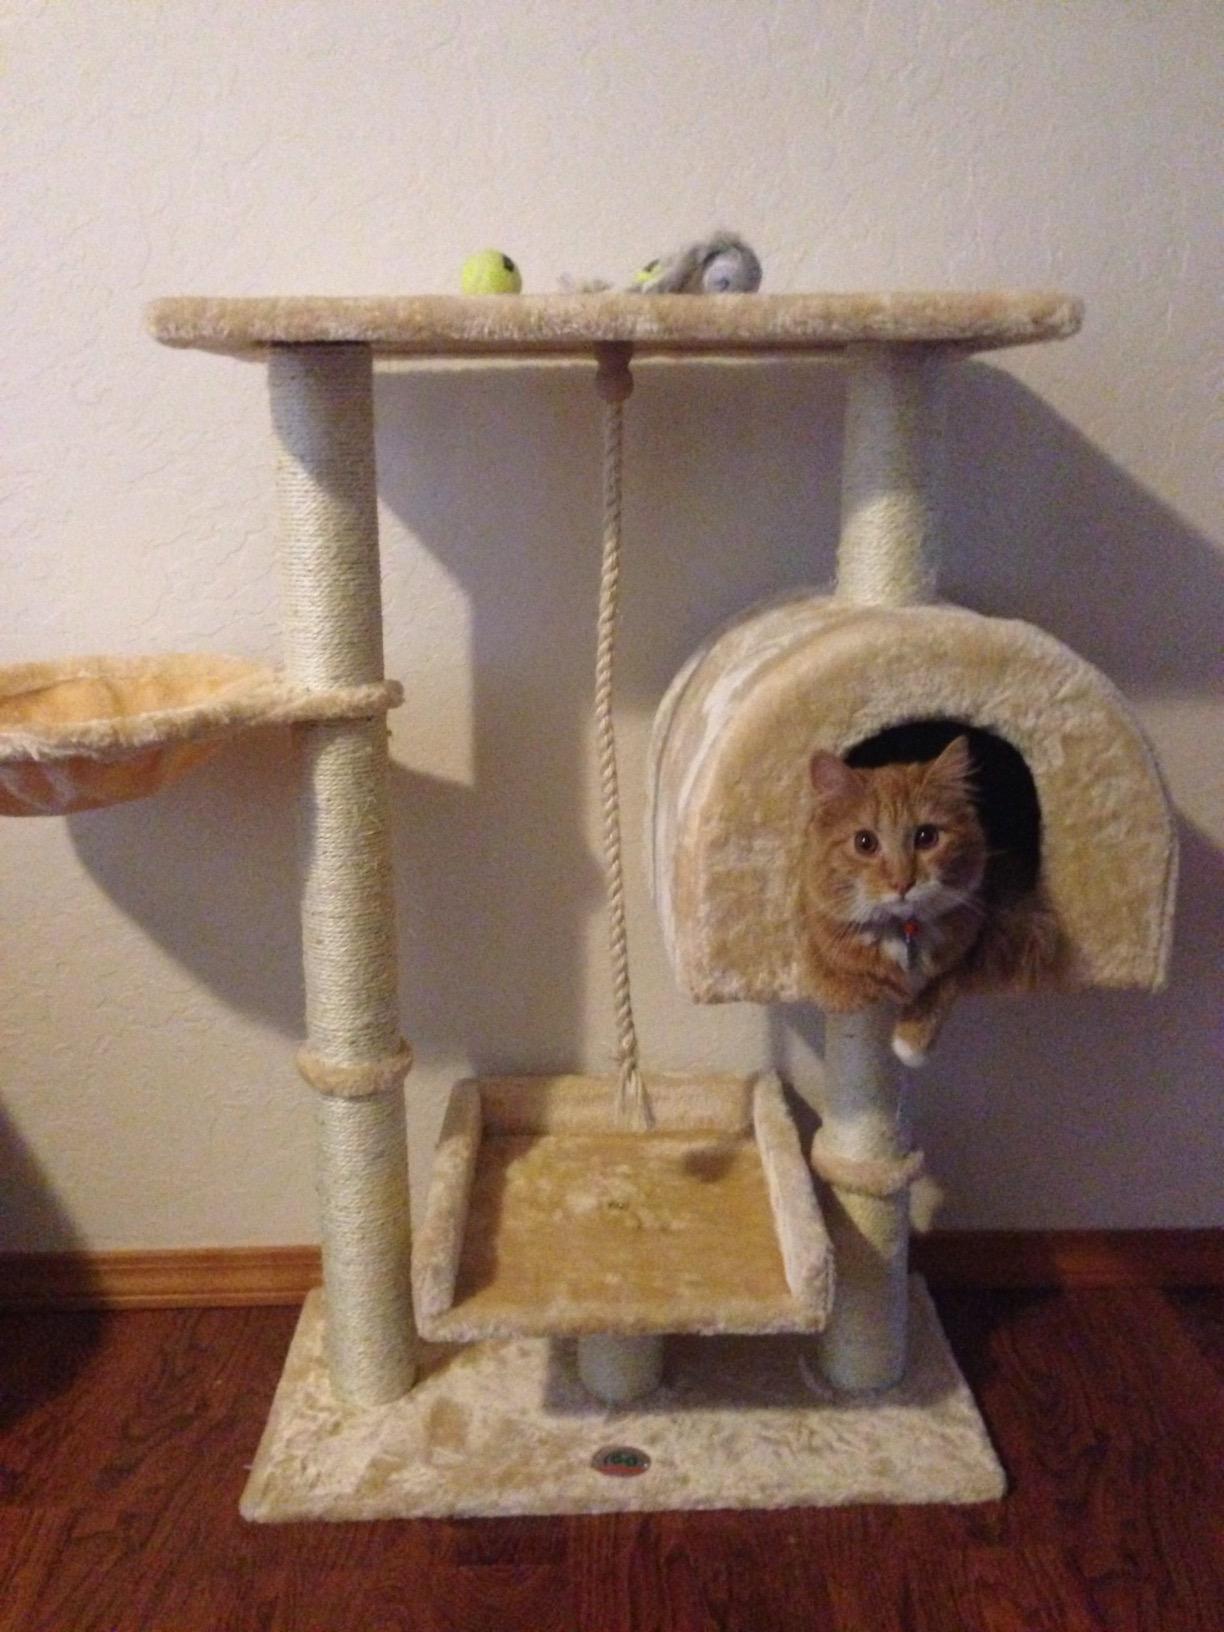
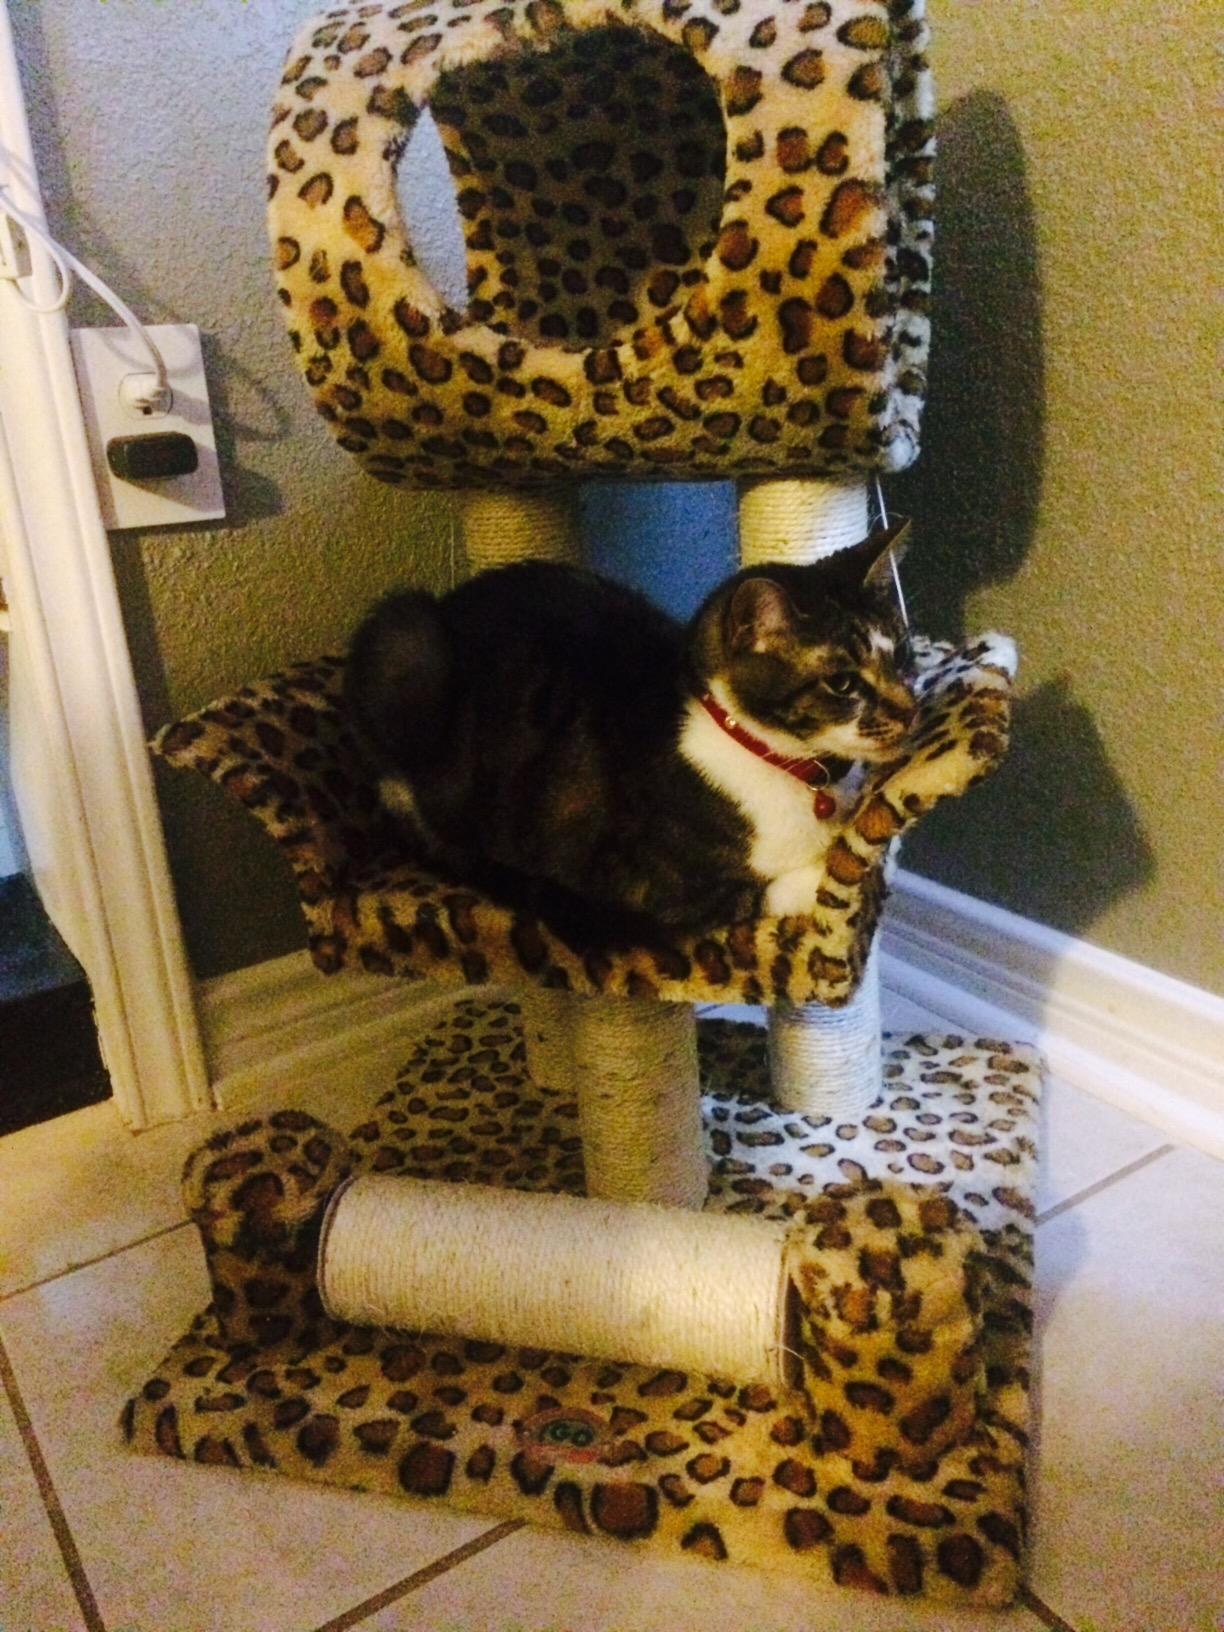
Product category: items_cat tree
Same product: no